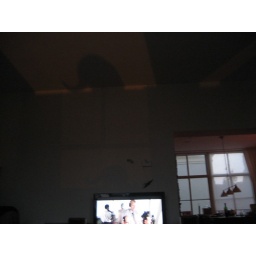
The shadow of the cat miraculously on the ceiling. It was sitting in the window, looking out.